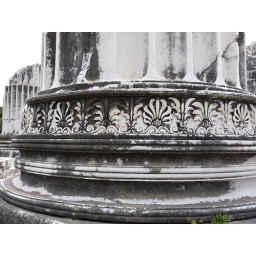
Carved acanthus decoration on the base of a column in the ruined temple of the oracle of Apollo at Didyma, Turkey.